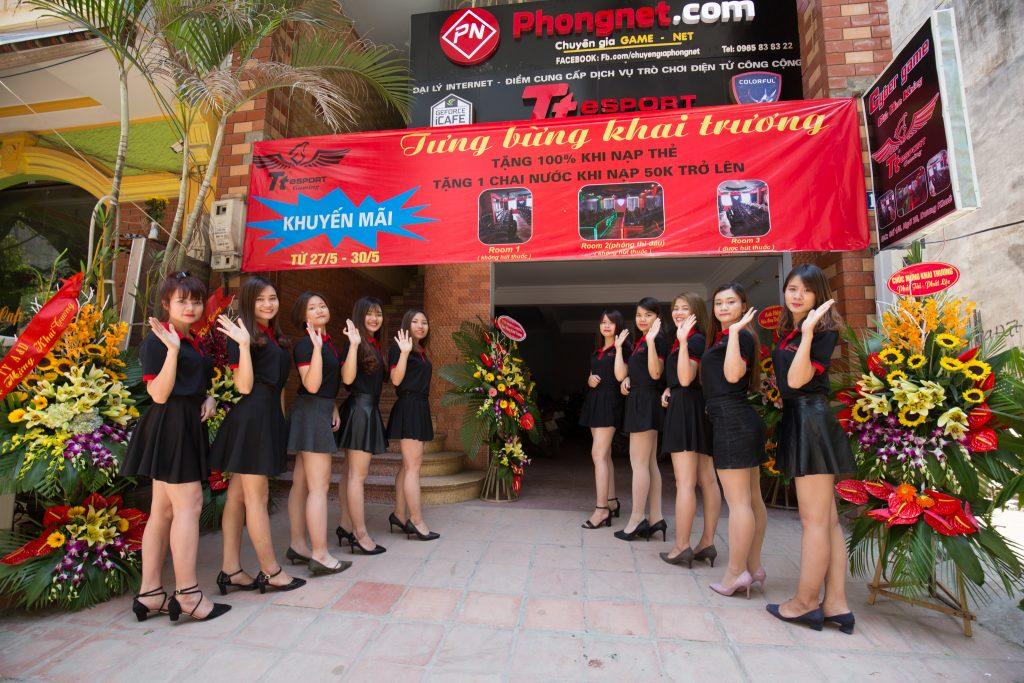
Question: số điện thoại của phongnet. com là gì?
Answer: là 0965838322